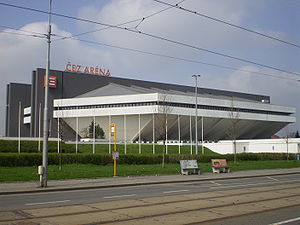
VM i ishockey 2015 / Topdivisionen / Arenaer
ČEZ Aréna, Ostrava
VM i ishockey 2015 var det 79. verdensmesterskab i ishockey, arrangeret af International Ice Hockey Federation. Mesterskabet havde deltagelse af 47 hold, der spillede VM-turneringer på seks forskellige niveauer.